Obsession (1954 film)

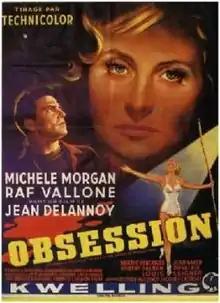

Obsession is a 1954 French crime film directed by Jean Delannoy who co-wrote the screenplay with Antoine Blondin, Roland Laudenbach and Gian Luigi Rondi. The film is based on the story "Silent as the Grave" by Cornell Woolrich written under the pseudonym William Irish. The film stars Michèle Morgan and Raf Vallone.